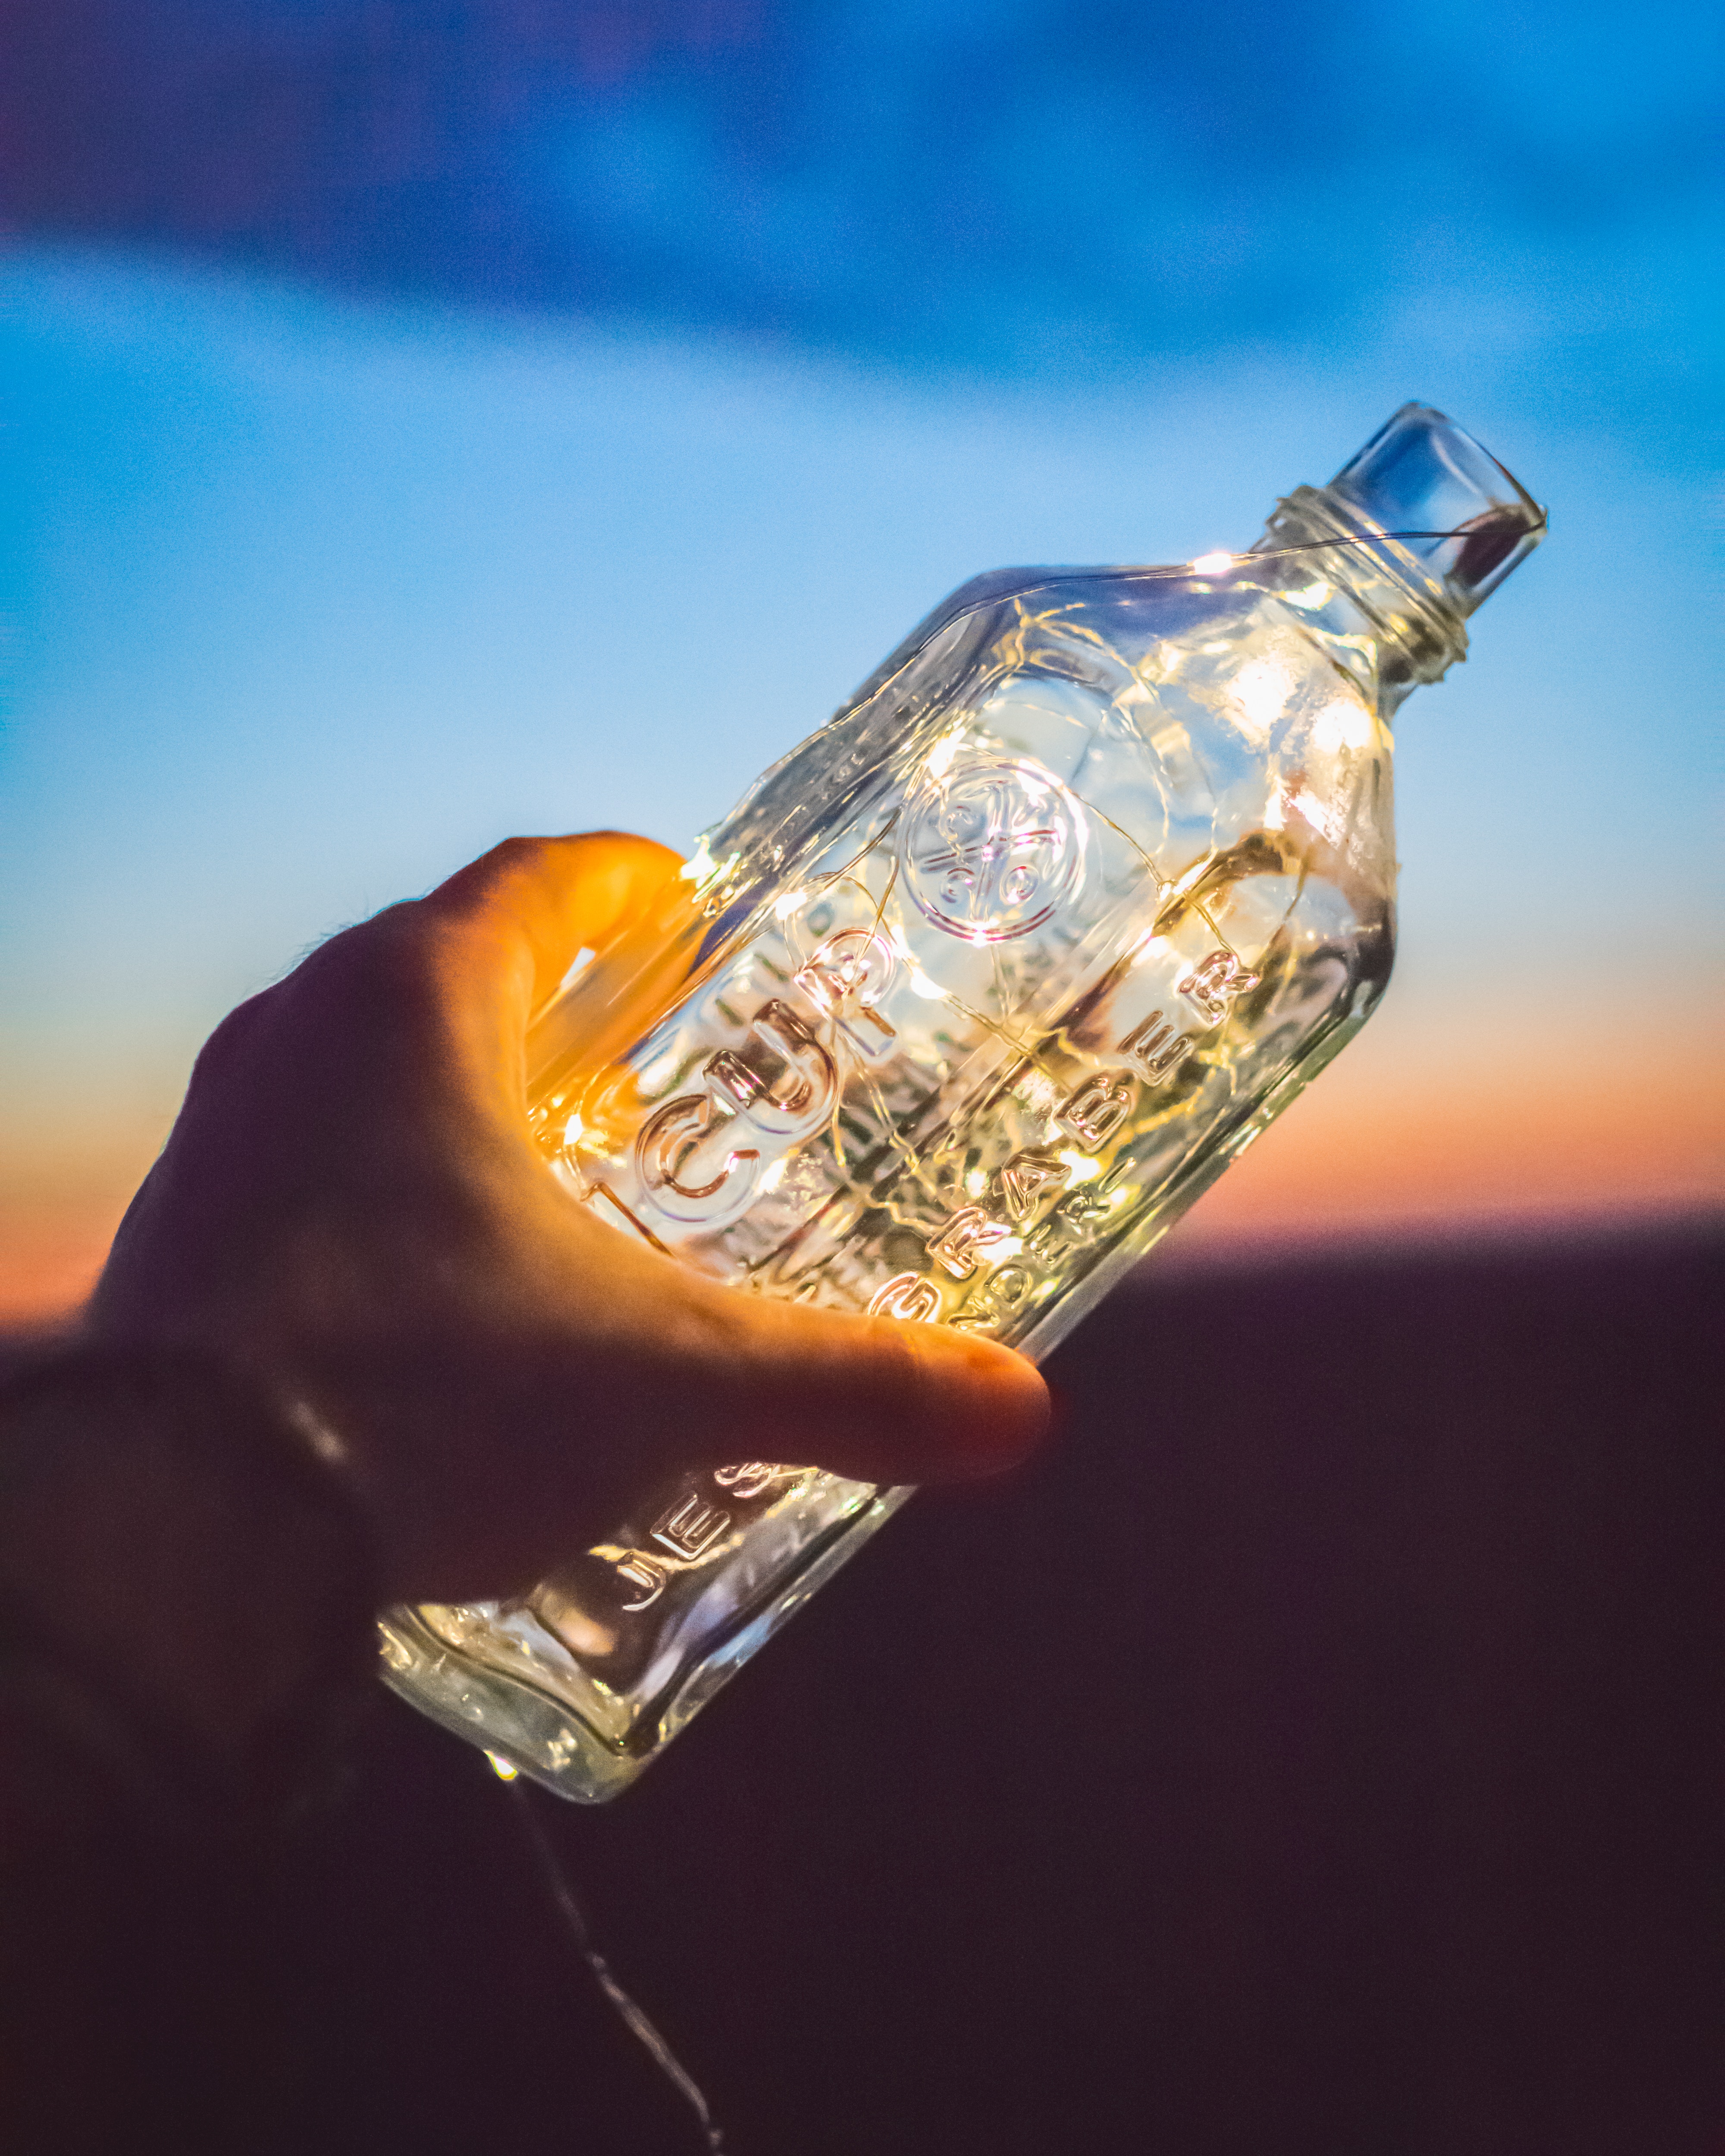
water, light, bottle, sky, hand, drink, Transparent material, fluid, glass, alcohol, water bottle, photography, plastic bottle, glass bottle, liquid, drinkware